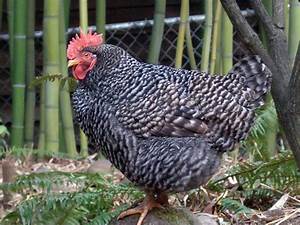
Label: gallina